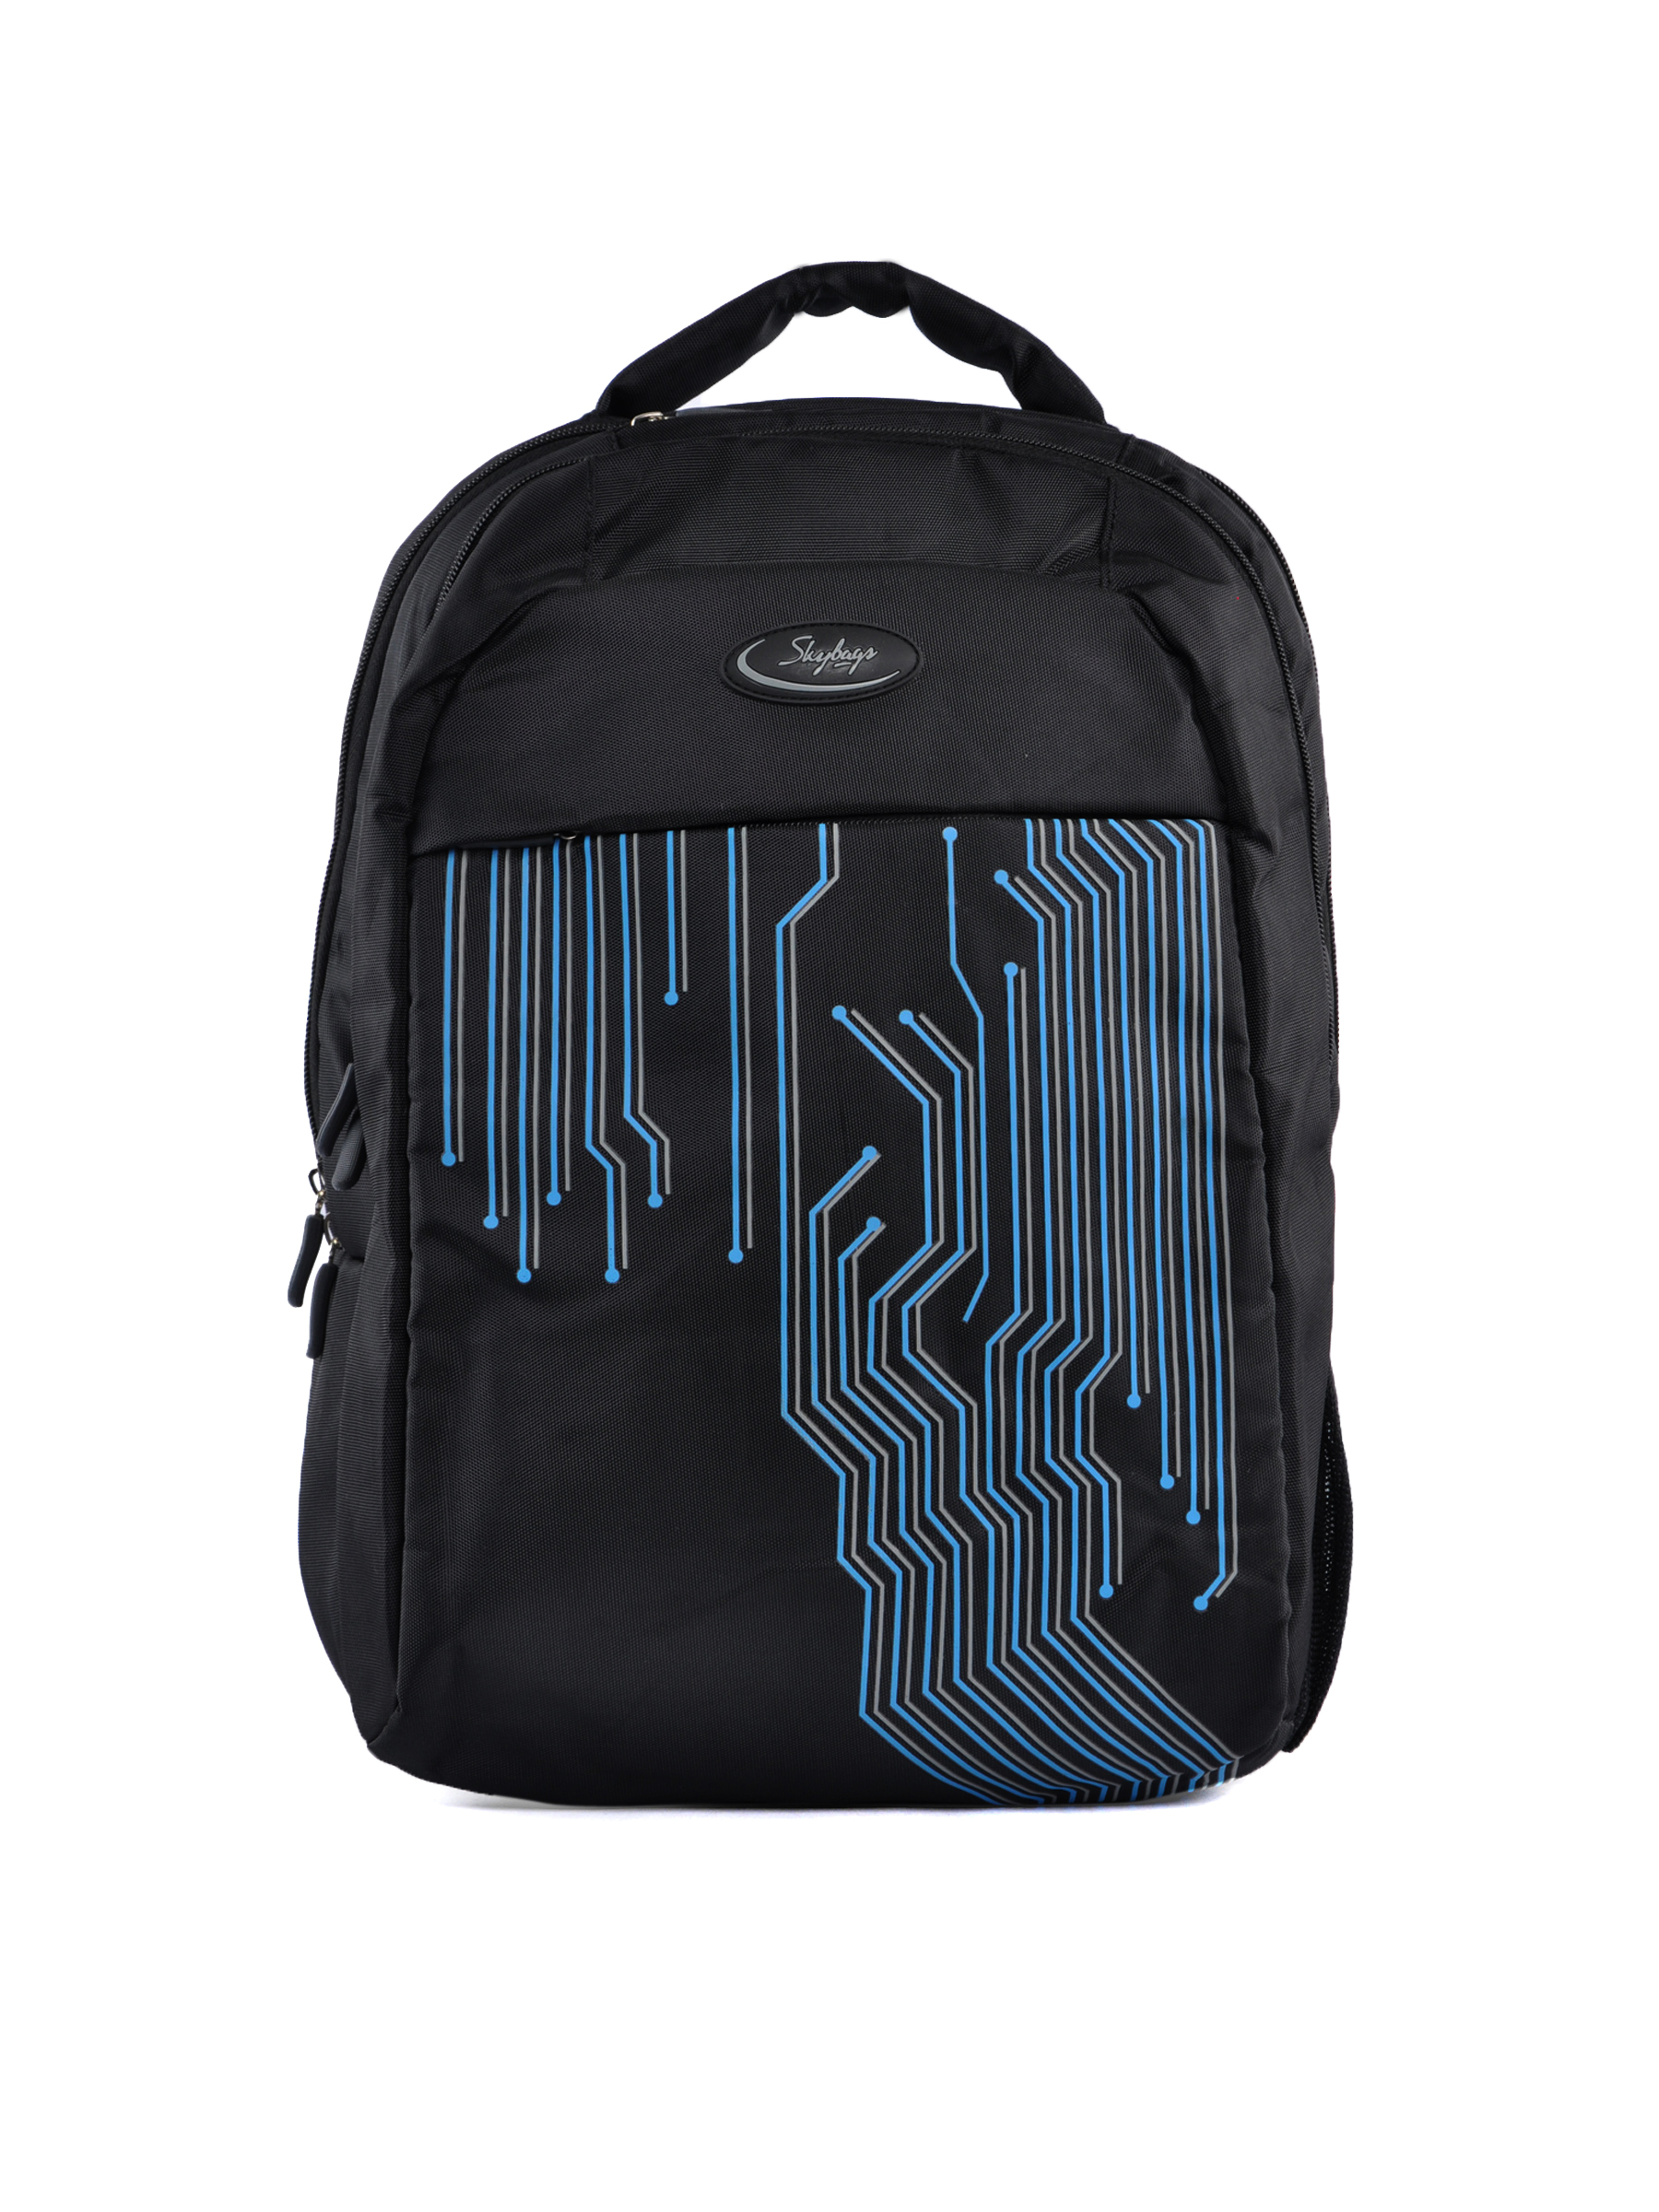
Skybags Unisex Black Backpack
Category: Accessories / Bags / Backpacks
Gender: Unisex
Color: Black
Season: Fall 2011
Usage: Casual